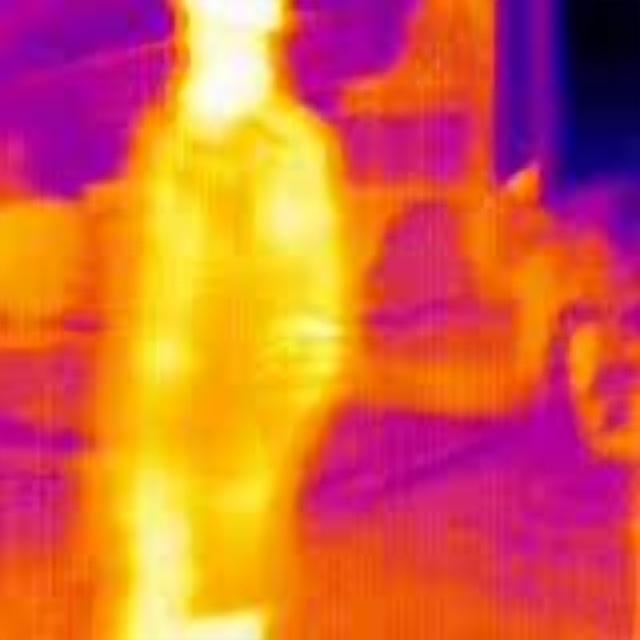
Detected objects:
label: person